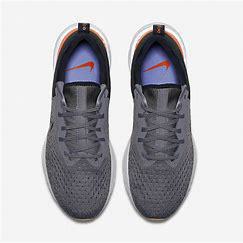
Brand: Nike
Model: Odyssey React